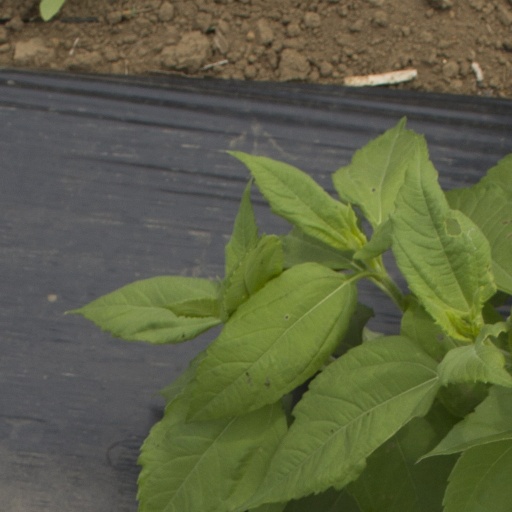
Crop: Jerusalem artichoke